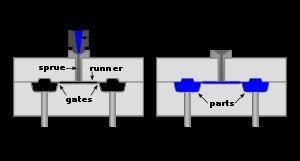
Le moulage par injection, aussi appelé injection plastique, est un procédé de mise en œuvre de matières thermoformables, surtout les matières thermoplastiques mais aussi divers métaux, alliages et céramiques techniques.